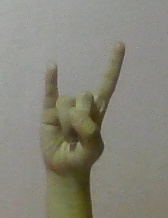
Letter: la